Minoru Terada

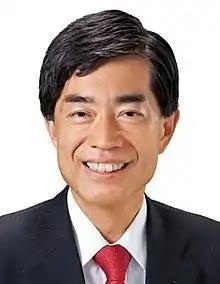
Official portrait, 2021

is a Japanese politician who served as the Minister for Internal Affairs and Communications from August until November 2022. A member of the Liberal Democratic Party, he also serves in the House of Representatives and was Special Advisor to Prime Minister Fumio Kishida from December 2021 to August 2022.